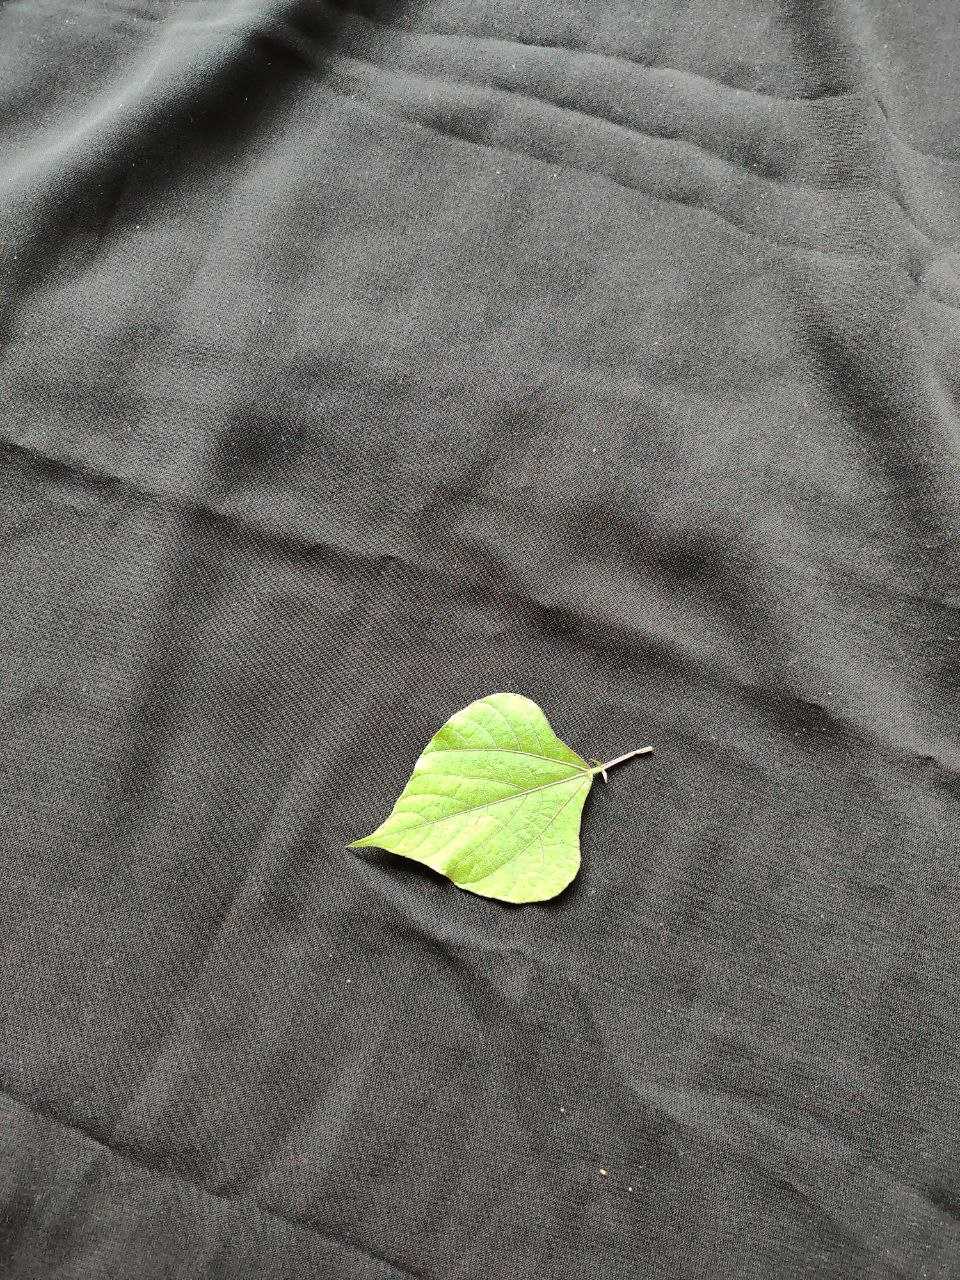
Crop: bean
Leaf condition: Fresh Leaf